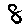
Label: 8